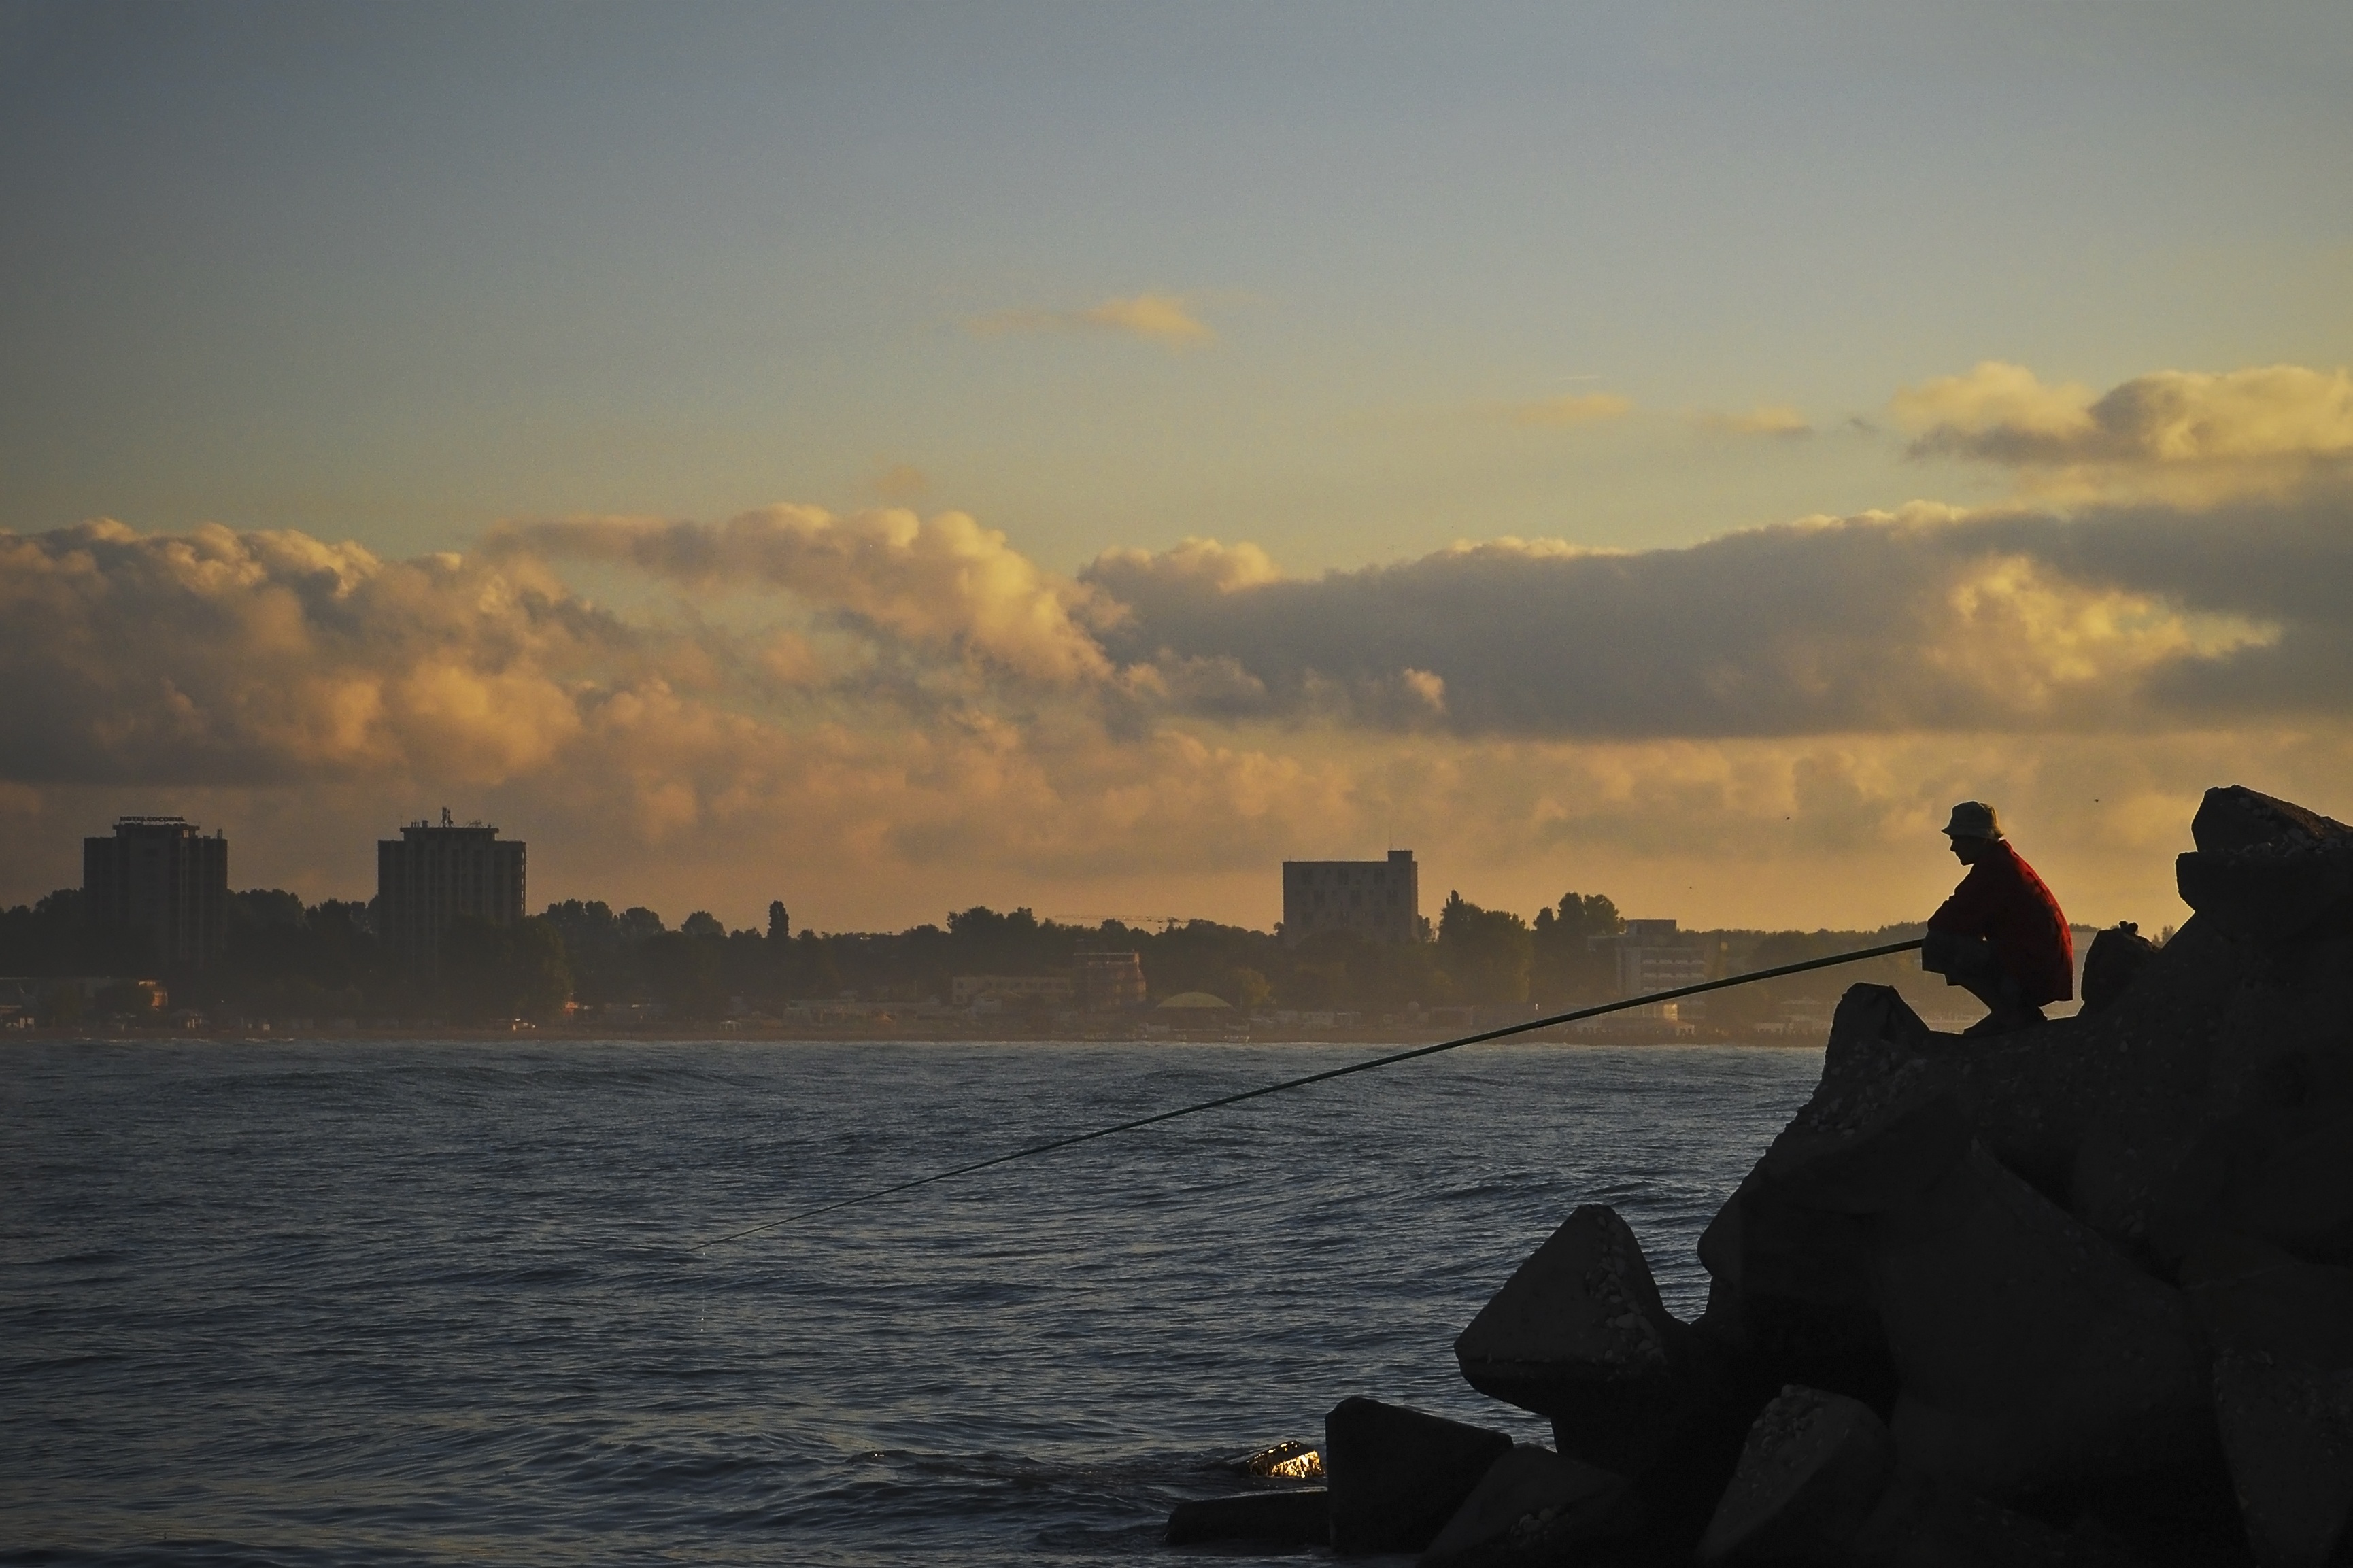
man, sea, coast, water, nature, ocean, horizon, cloud, sky, sun, sunrise, sunset, skyline, sunlight, morning, wave, dawn, summer, vacation, dusk, evening, reflection, vehicle, fishing, fisherman, bay, atmospheric phenomenon